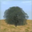
Label: oak_tree